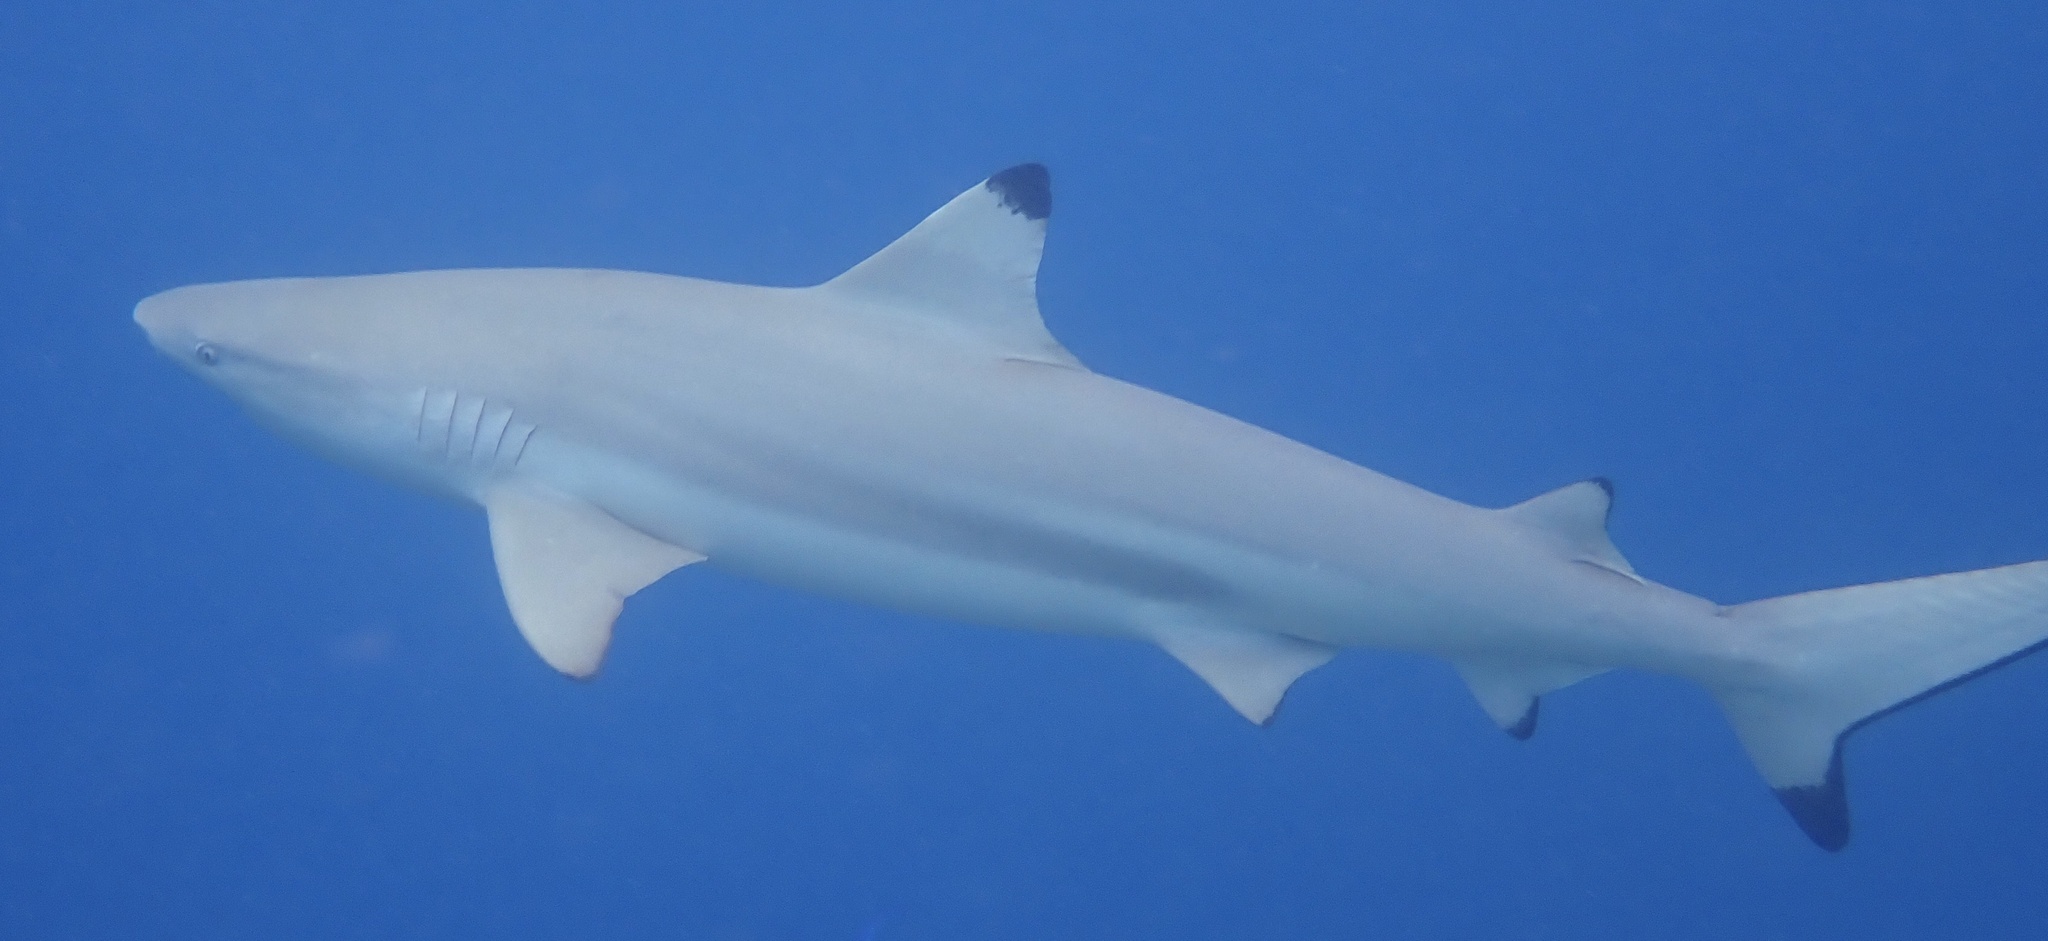
Carcharhinus melanopterus (Blacktip Reef Shark)